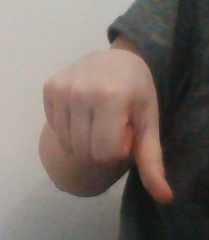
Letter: waw